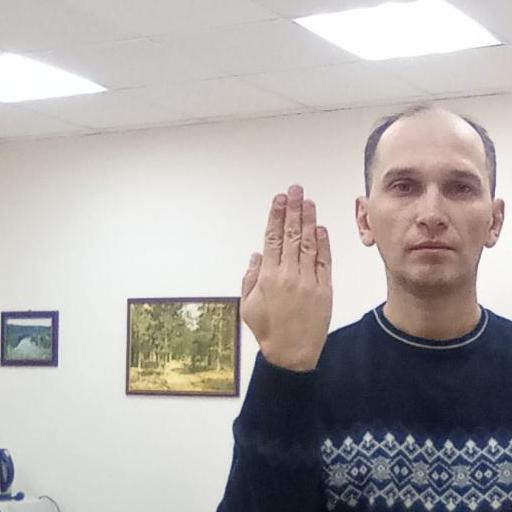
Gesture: stop_inverted